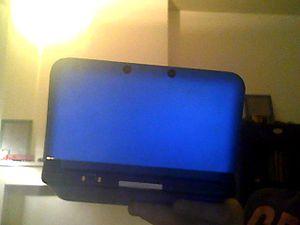
Nintendo 3DS XL